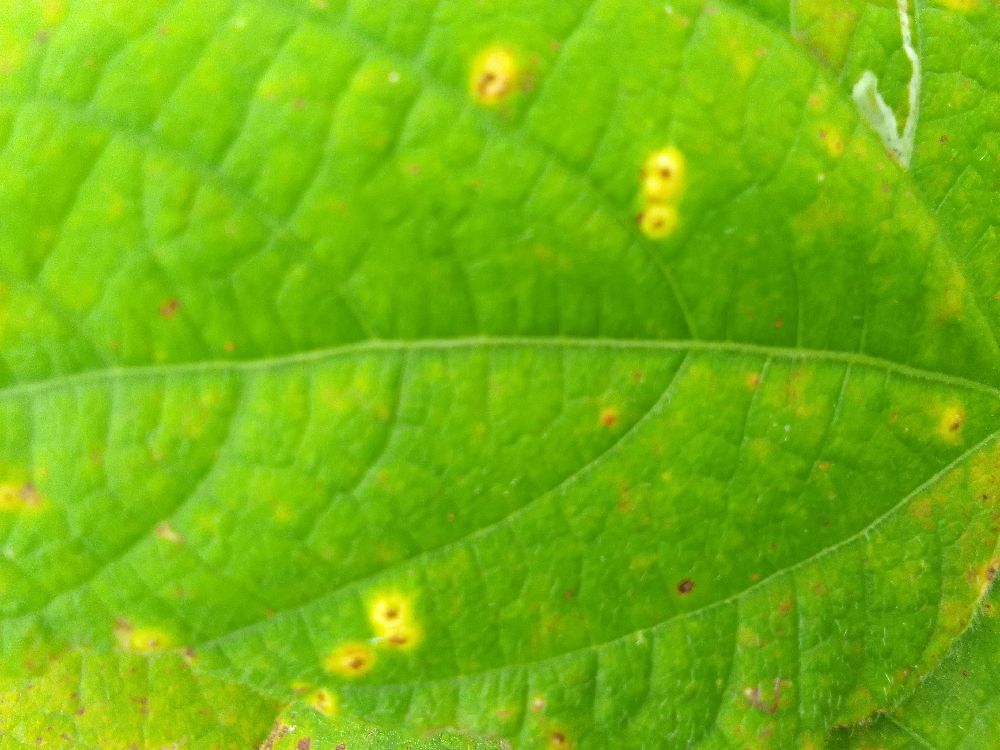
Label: rust